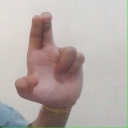
अक्षर: आ